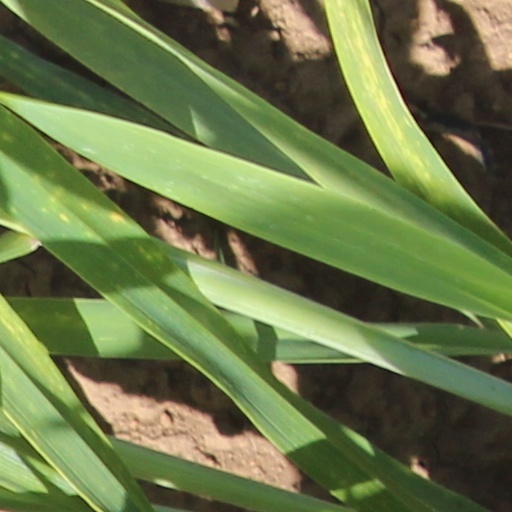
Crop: wheat